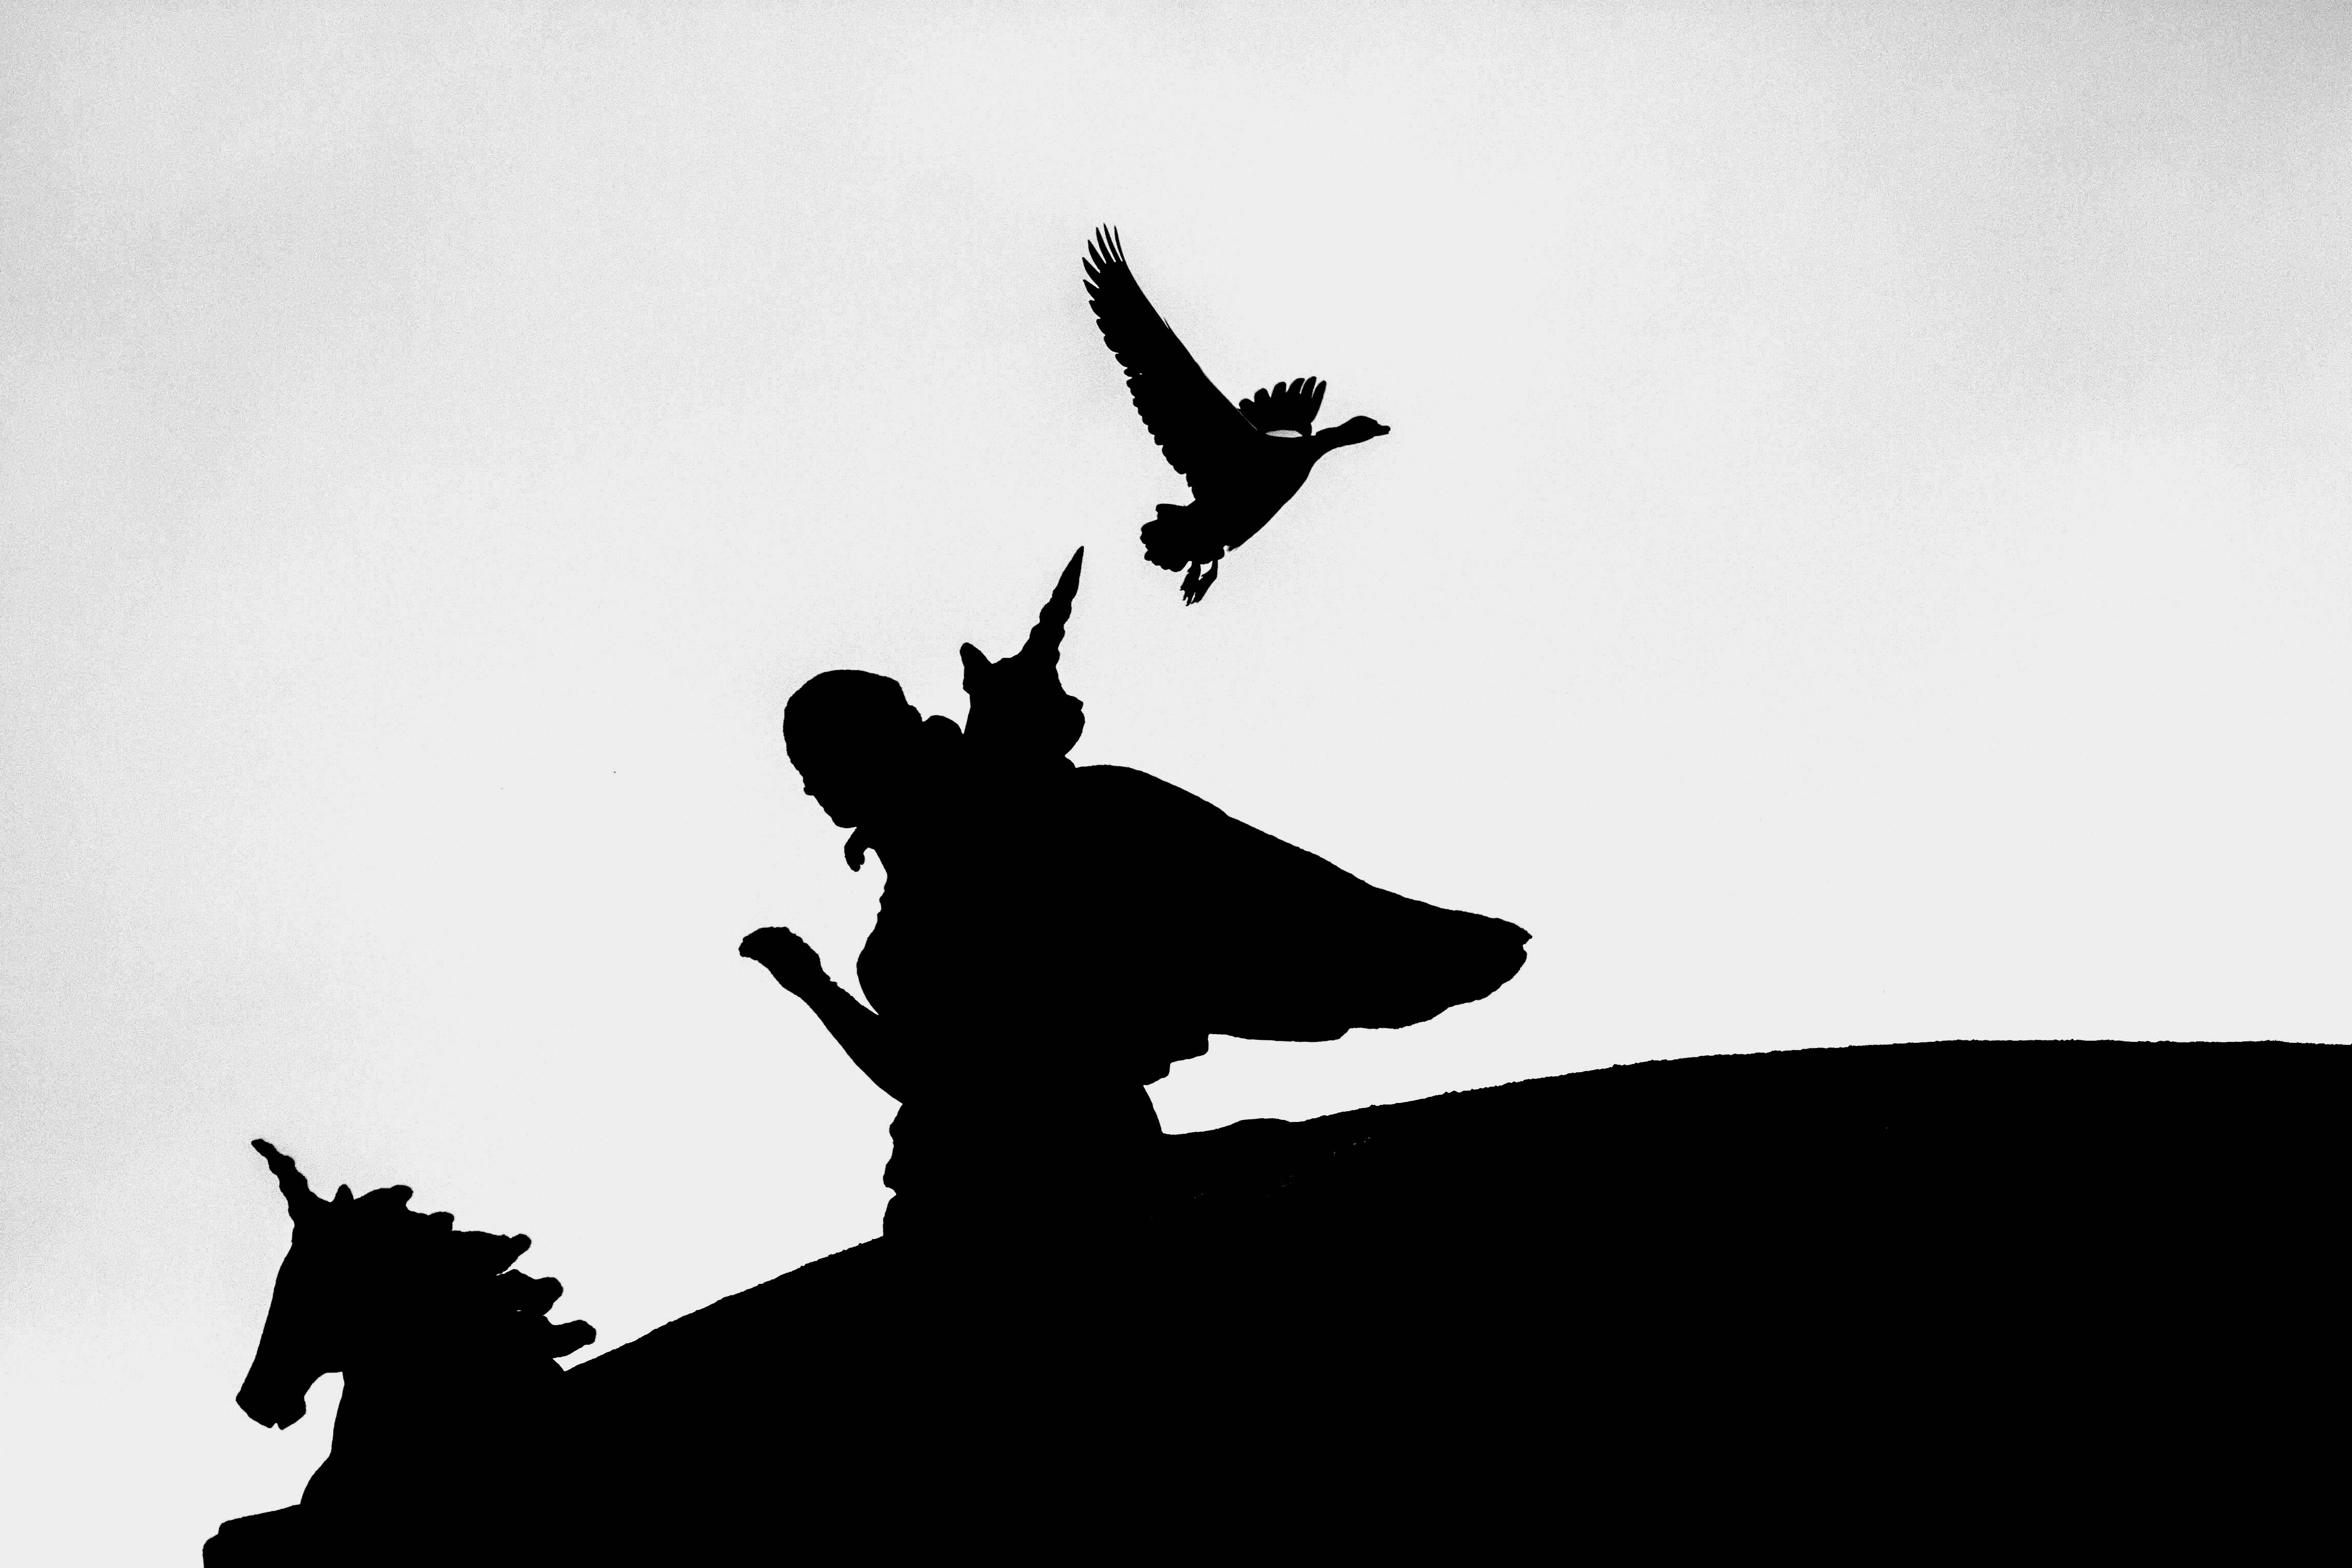
silhouette, black and white, jumping, zoo, rotterdam, diergaarde blijdorp, blijdorp, monochrome photography